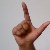
The image shows a hand gesture representing the letter 'L' in Indian Sign Language.